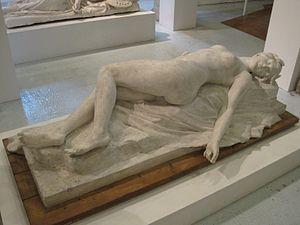
Musée des Beaux-Arts de Lons-le-Saunier - Sculpture en plâtre originale de Sappho endormie par Marguerite Gagneur dite Marguerite Syamour en 1897
Marguerite Syamour, pseudonyme de Marguerite Gagneur, née le 10 août 1857 à Bréry, et morte à Paris le 21 mai 1945, est une sculptrice française.